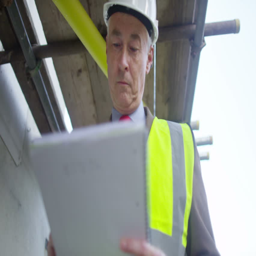
engineer or architect conducting an inspection on construction site